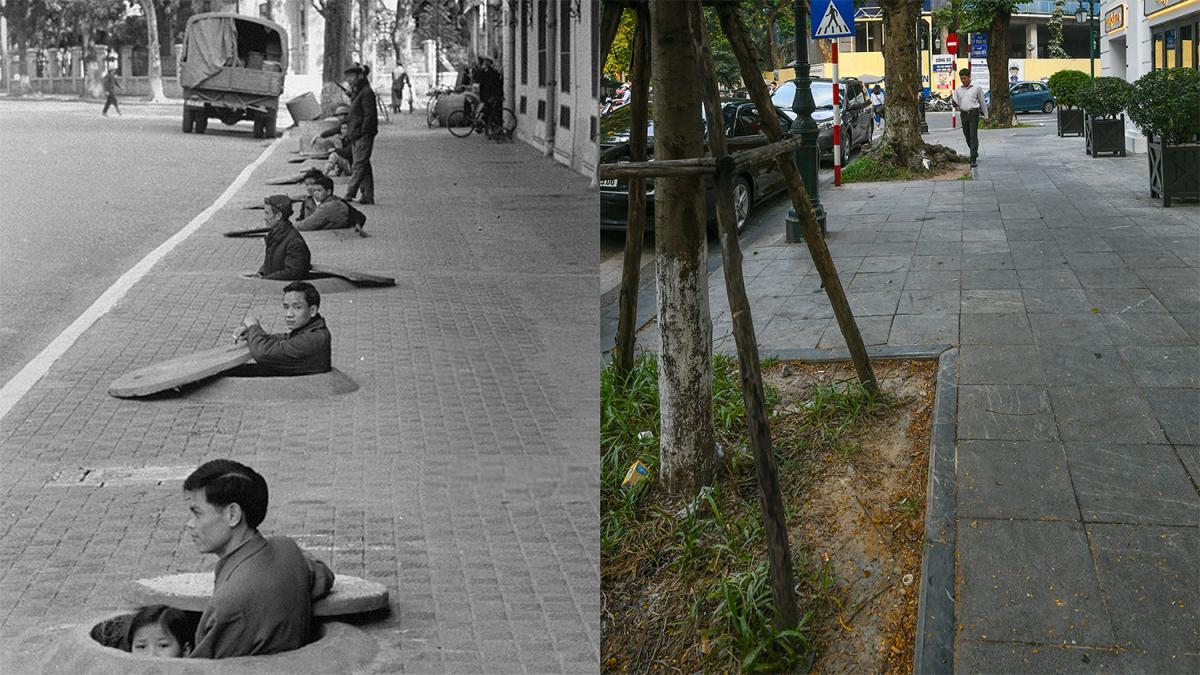
có nhiều cây xanh xuất hiện ở trong vỉa hè ở bức ảnh phía bên phải